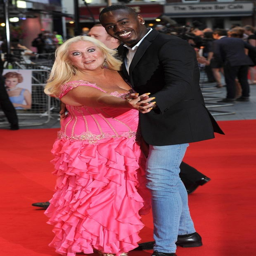
person shows off her skills ahead of the new series of tv talent show